Angelina Love

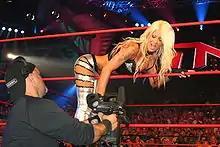
Love in July 2010

When Love returned from her injury on the June 17 episode of "Impact!", she vowed to reclaim the Knockouts title and stated that she would go through each member of the Beautiful People to do it. That night she faced Von Erich and got disqualified after dropping her with a DDT on a steel chair. The following week her match with Velvet Sky ended in similar fashion. On July 11 at Victory Road, Love defeated Rayne via disqualification in a Title vs. Career match to win the Women's Knockout Championship for the fourth time. Prior to the match it was announced that the title would change hands via disqualification, if either Velvet Sky or Lacey Von Erich interfered in the match. However, the title was returned to Rayne on the July 22 episode of "Impact!", when it was declared that there was no proof that the person who had interfered in the match was either Sky or Von Erich. The following week Love defeated Sarita to once again become the number one contender to Rayne's title. Two weeks later Love defeated Rayne, after a distraction from Velvet Sky, to win the Women's Knockout Championship for the fifth time.